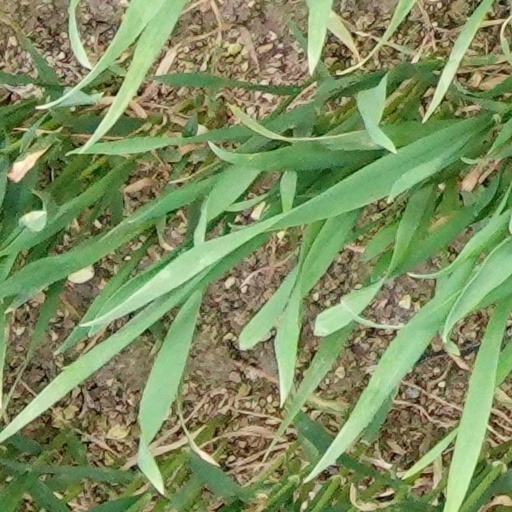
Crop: wheat